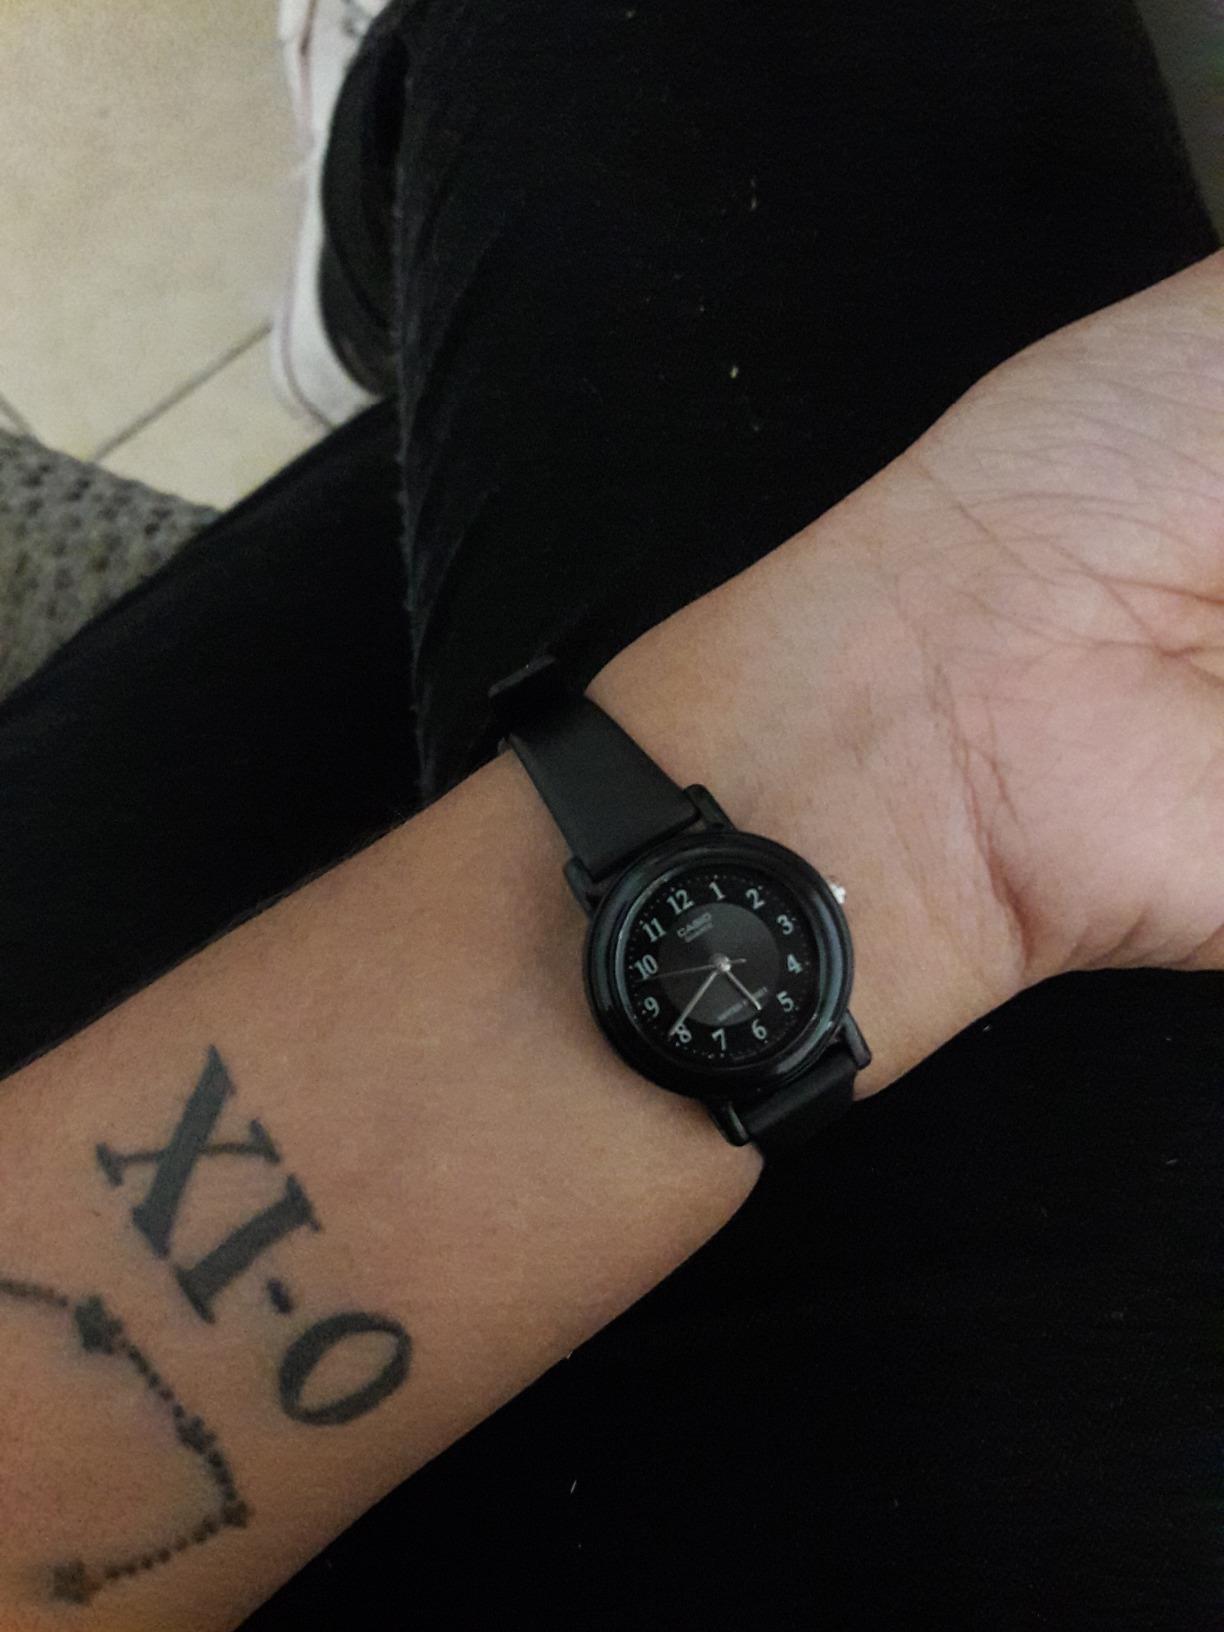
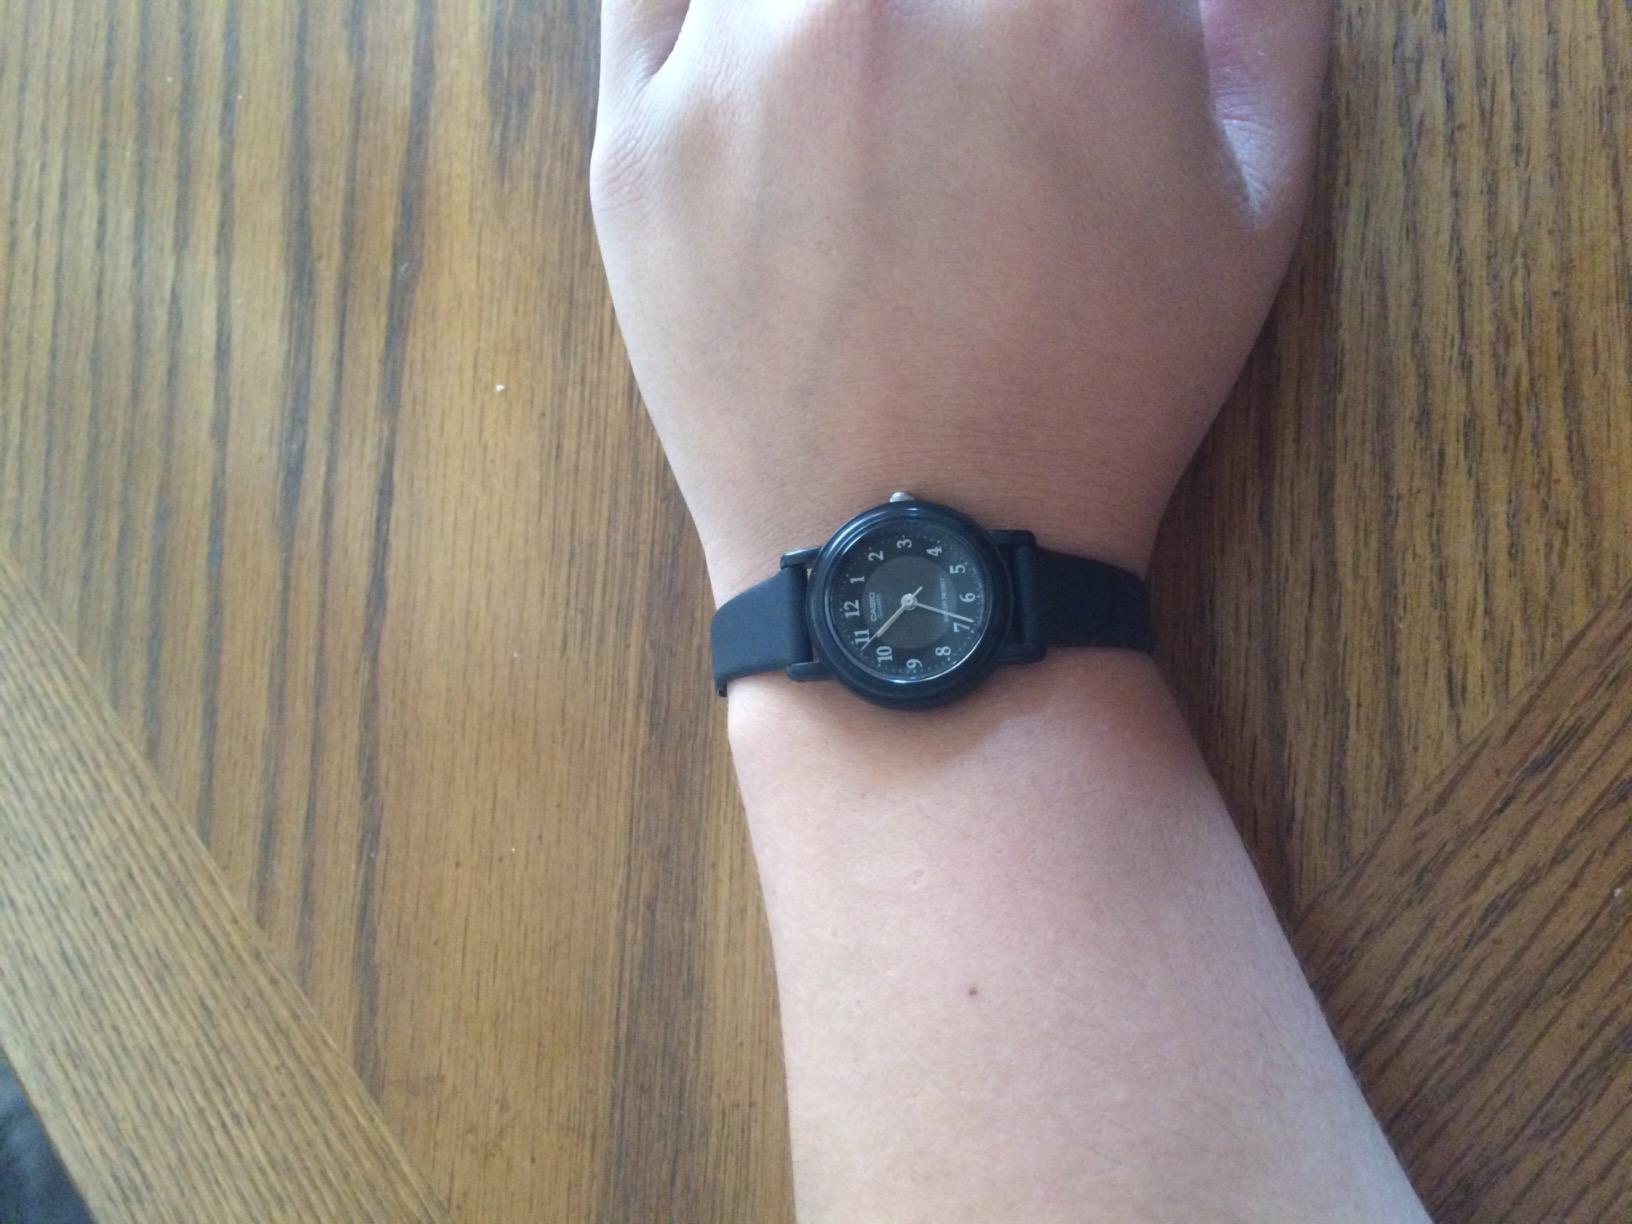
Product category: accessories_watch
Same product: yes